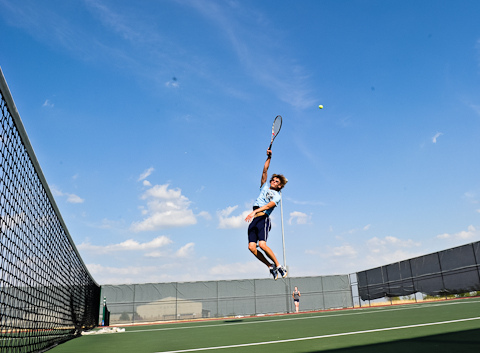
một nam vận động viên tennis đang nhảy lên để với tới quả bóng